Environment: lab
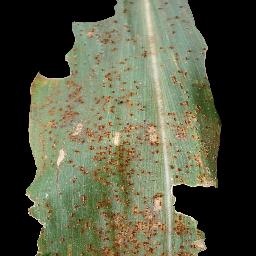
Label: common_rust